Ann Winterton

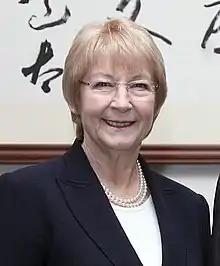
Ann Winterton in 2010

Jane Ann, Lady Winterton ("née" Hodgson; born 6 March 1941 in Sutton Coldfield) is a retired British Conservative Party politician who was the Member of Parliament (MP) for Congleton from 1983 to 2010. She is married to Sir Nicholas Winterton, also a former Conservative MP.